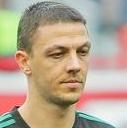
Age: 29